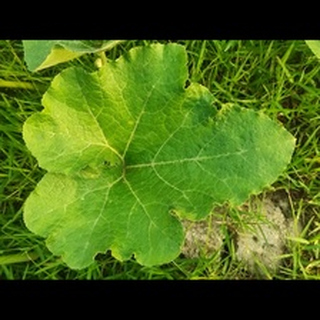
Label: healthy_pumpkin